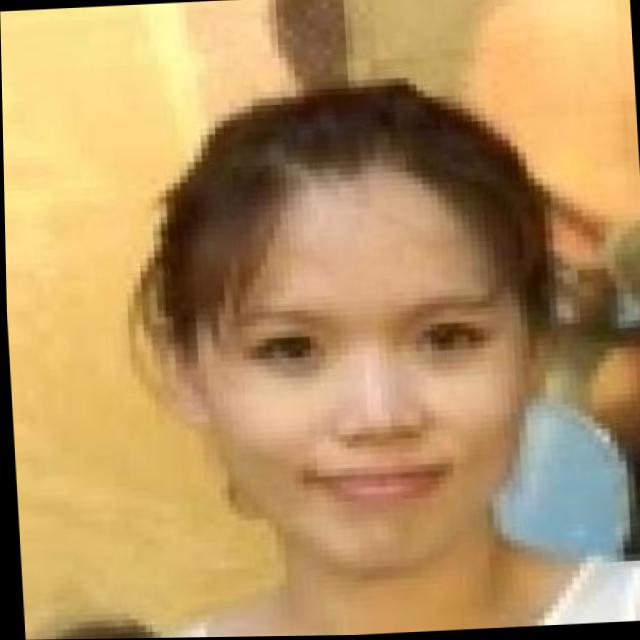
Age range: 21-44